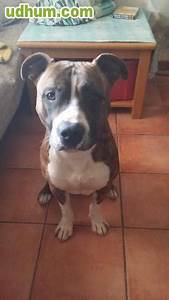
Label: dog